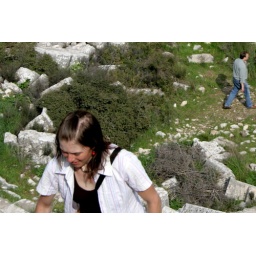
Czech girl and Doug in the theater of Termessos.